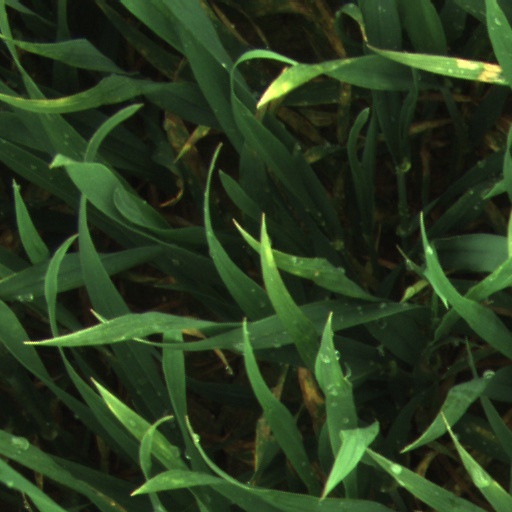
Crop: wheat